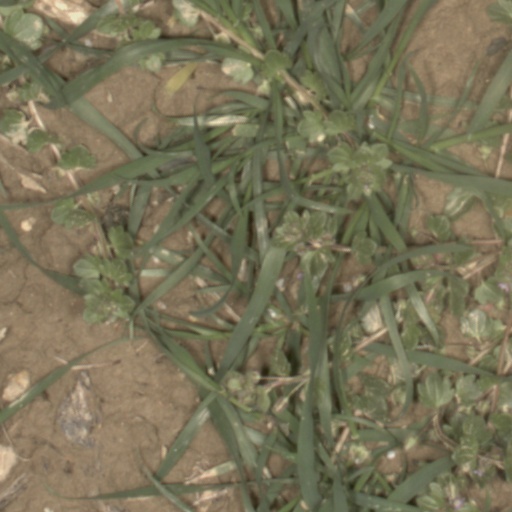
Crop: wheat